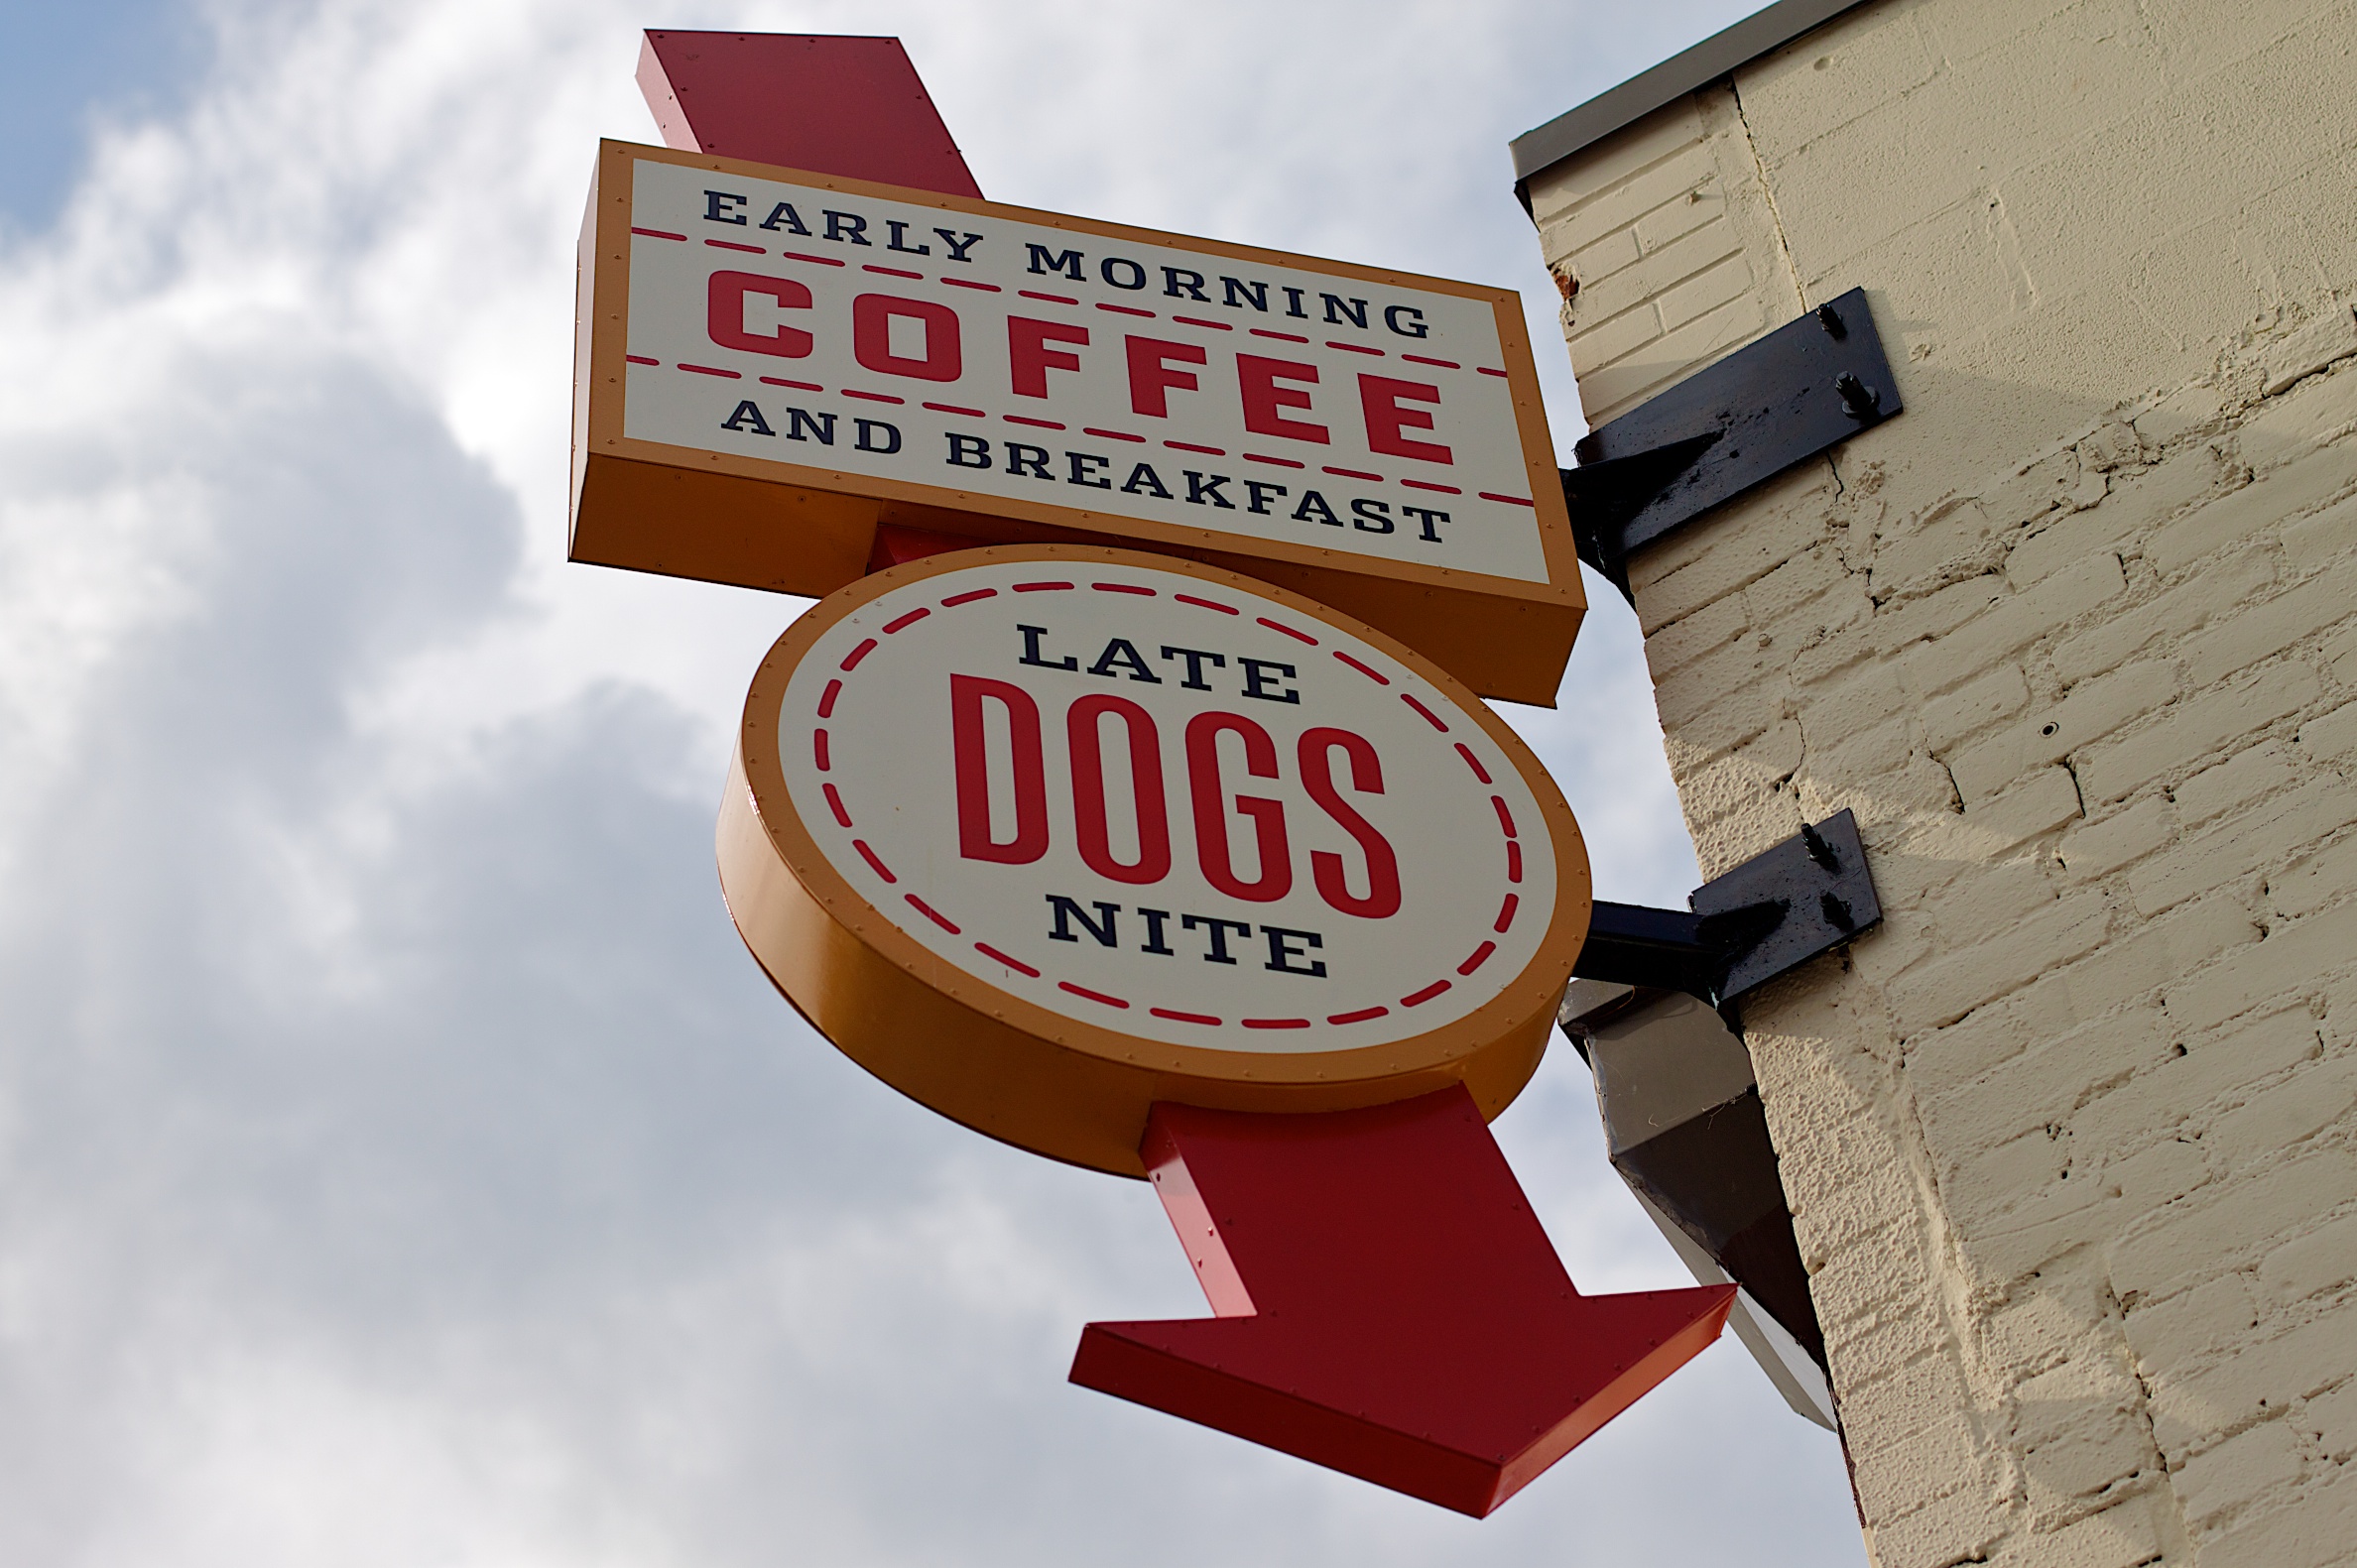
number, advertising, sign, red, color, street sign, signage, brand, shape, 2010365, traffic sign